Cabinet of Singapore

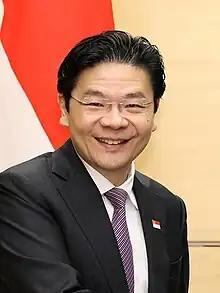
The Cabinet is headed by the prime minister, Lawrence Wong

The executive authority of Singapore is vested in the president and is exercisable by him or by the Cabinet of Singapore or any minister authorized by the Cabinet. However, the president normally plays a nominal and largely ceremonial role in the executive branch of government. Although the president acts in his personal discretion in the exercise of certain functions as a check on the Cabinet and Parliament of Singapore, he is otherwise required to act in accordance with the advice of the Cabinet or of a minister acting under the general authority of the Cabinet. It is the Cabinet that has the general direction and control of the Government. As Singapore follows the Westminster system of government, the legislative agenda of Parliament is determined by the Cabinet. At the start of each new Parliamentary session, the president gives an address prepared by the Cabinet that outlines what the Cabinet intends to achieve in the session.